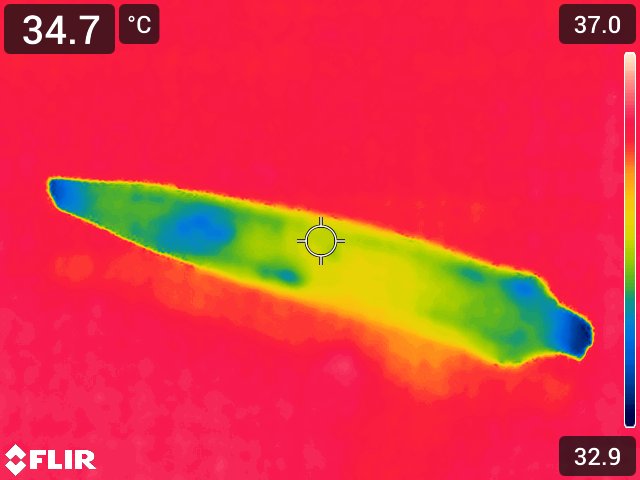
Maturity: over_matured